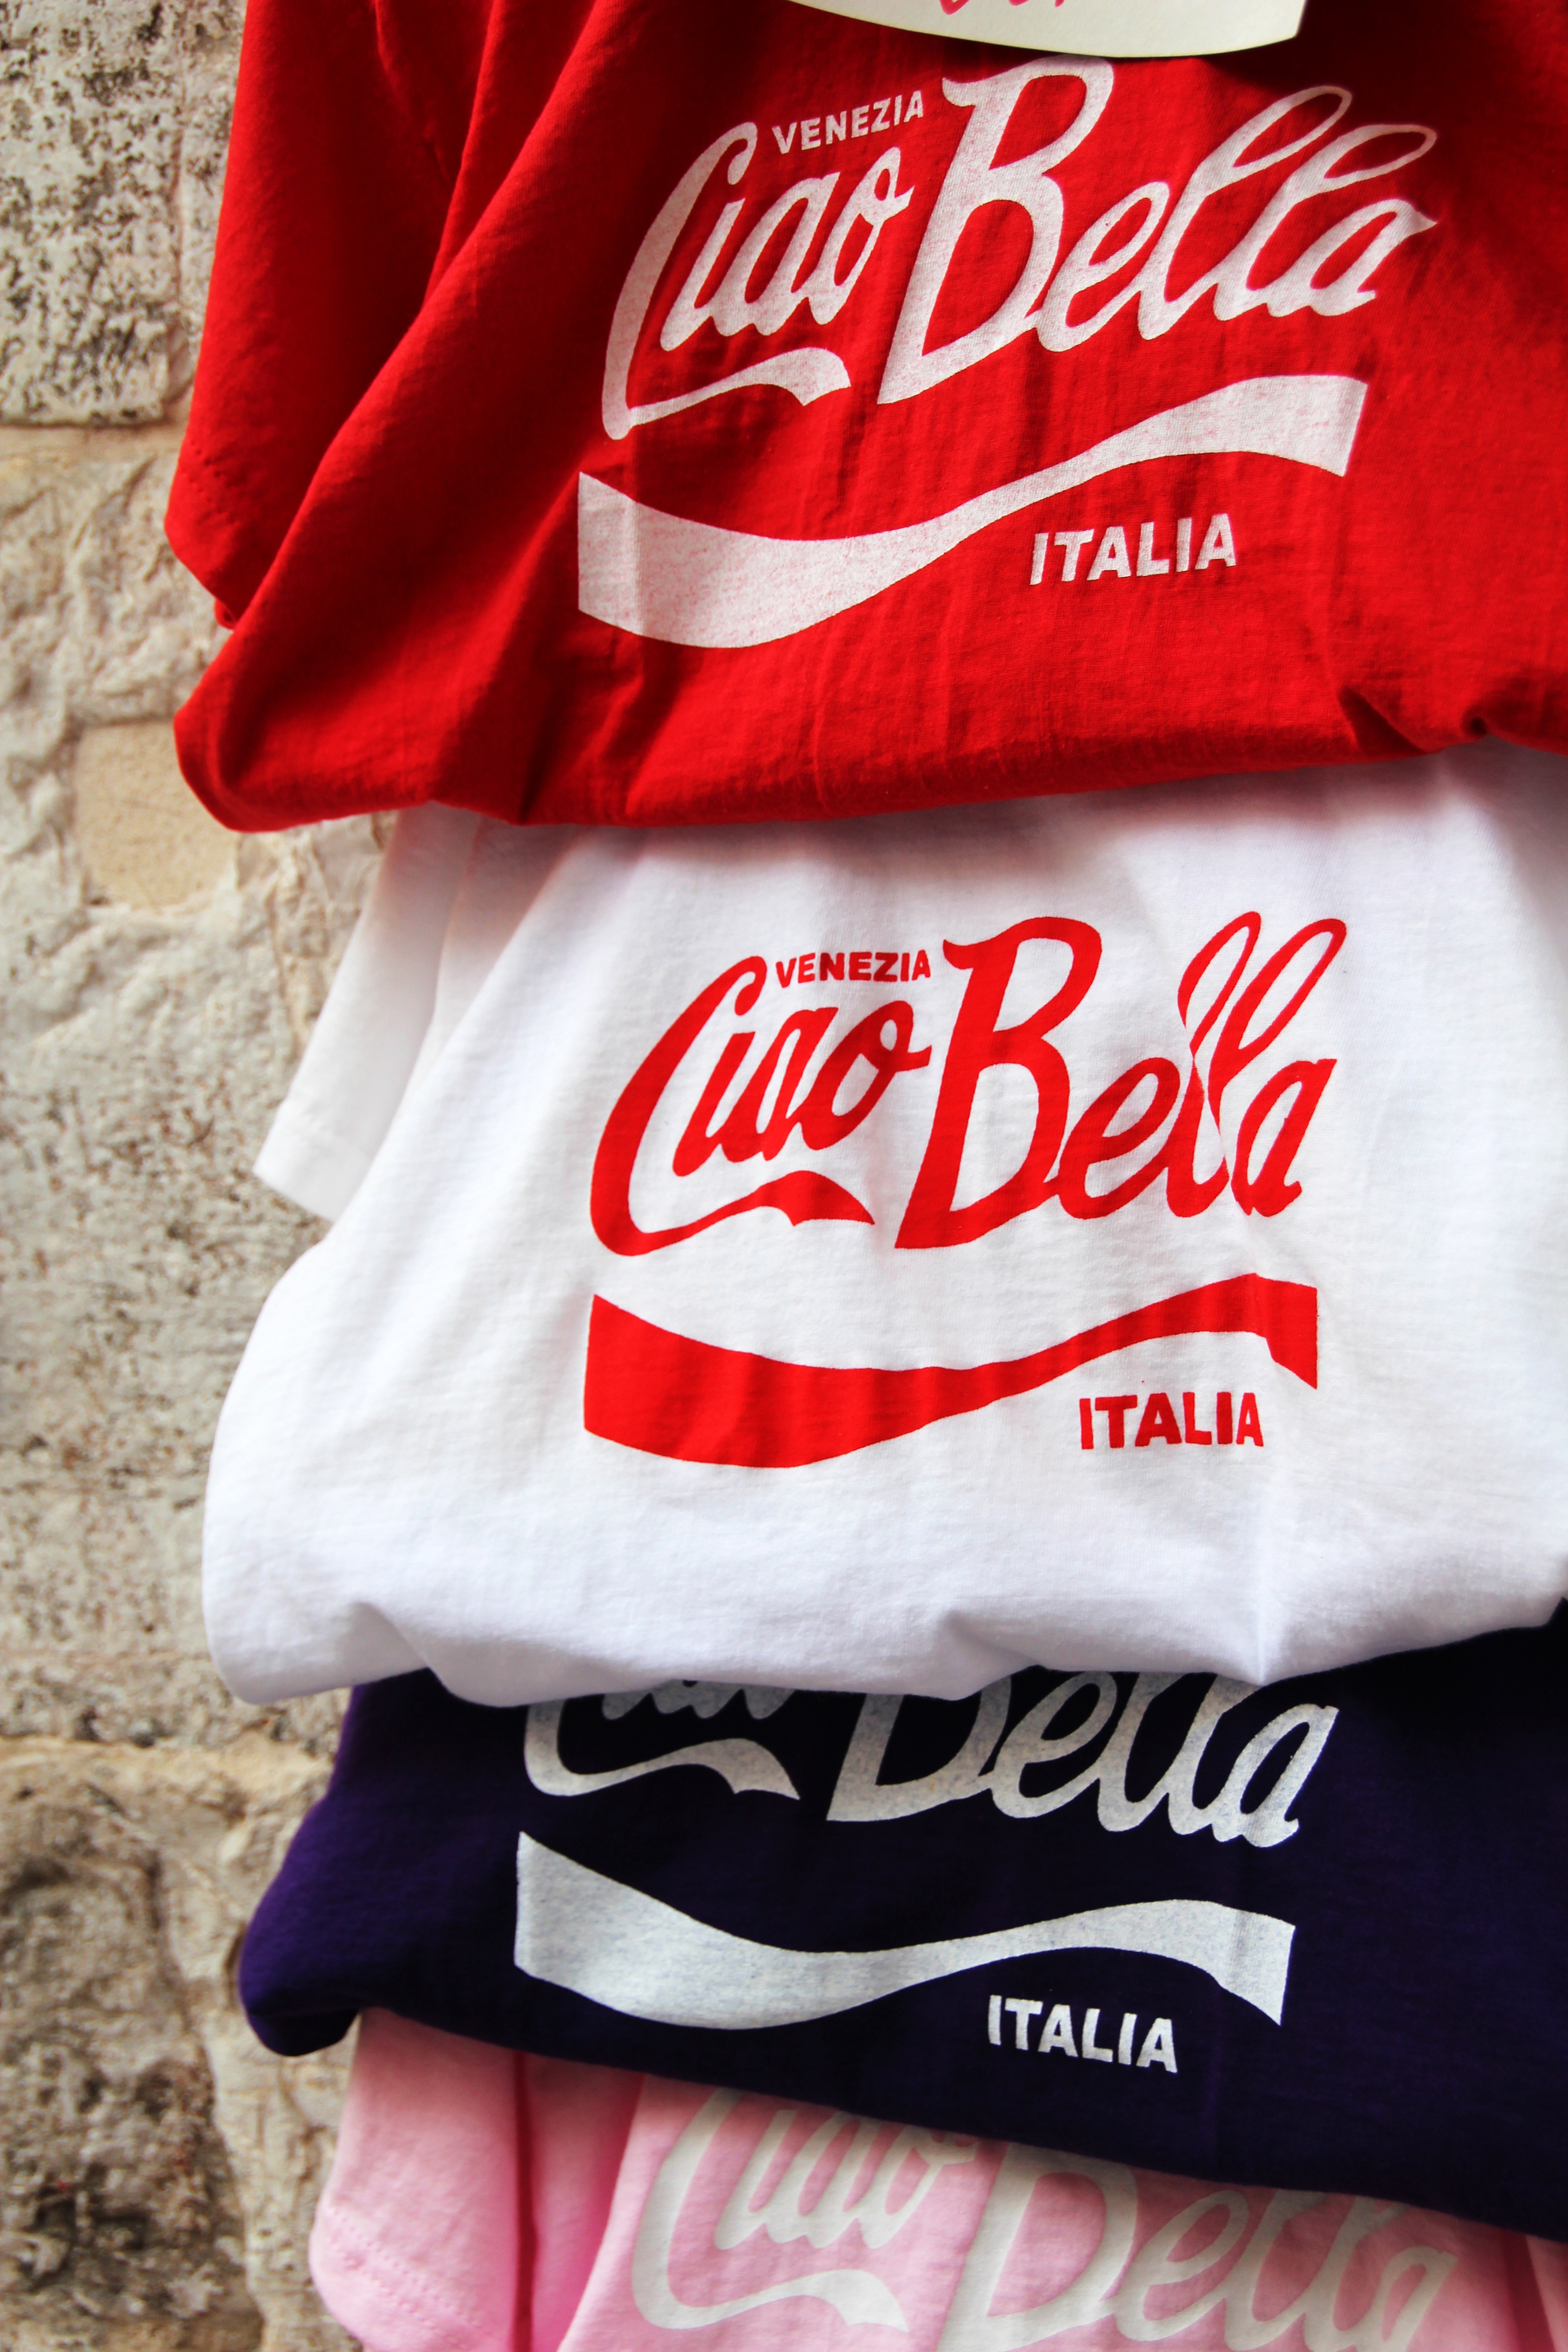
plant, red, drink, coca cola, design, cola, souvenir, soft drink, flowering plant, junk food, ciao bella, t shirts, land plant, carbonated soft drinks